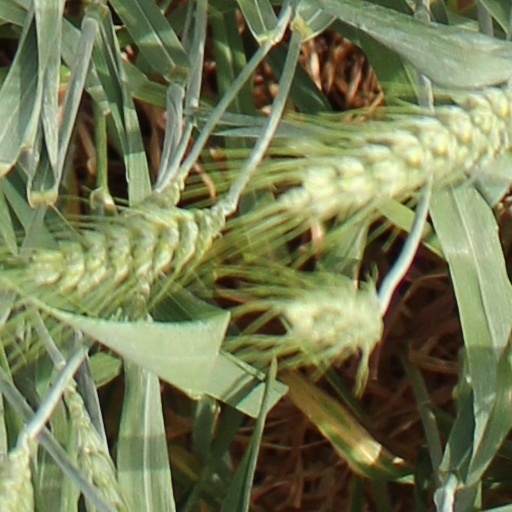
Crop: wheat